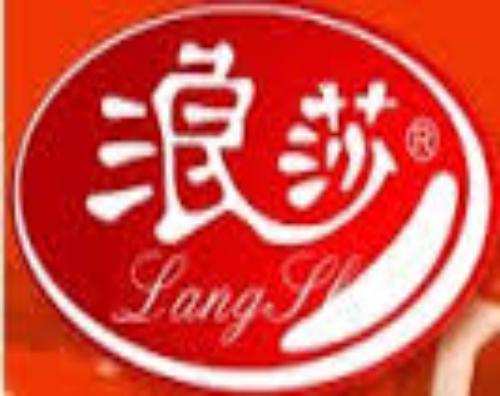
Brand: lang sha
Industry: Clothes